Vålerenga Trolls

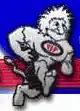
Alternate Logo

Vålerenga Trolls is an American football team located in Oslo, Norway that competes in the Norwegian Federation of American Sports (NAIF). The team was founded in 1983 as the Killer bees but later changed the name to Oslo Trolls and changed to its current name in 1993. The team won the first Scandinavian Cup in 1984.